McKibbin Street Lofts

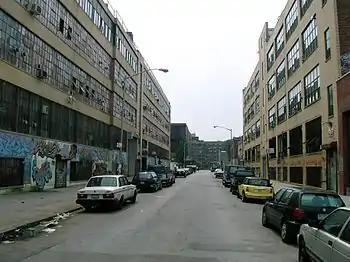
255 McKibbin St. (right) and 248 McKibbin St. (left) in 2006

The McKibbin Street Lofts are two opposing loft buildings in East Williamsburg, Brooklyn. They share similar features, such as 5 floors (16 apartments per floor at 255 and 20 at 248). The apartments range in size from 400 to 2500 square feet (various units between the first and second floors of both buildings are duplexes). Approximately 400 tenants live in the two buildings.